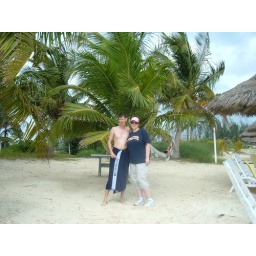
Really, there's nothing sexier than a guy in a beach towel sarong.